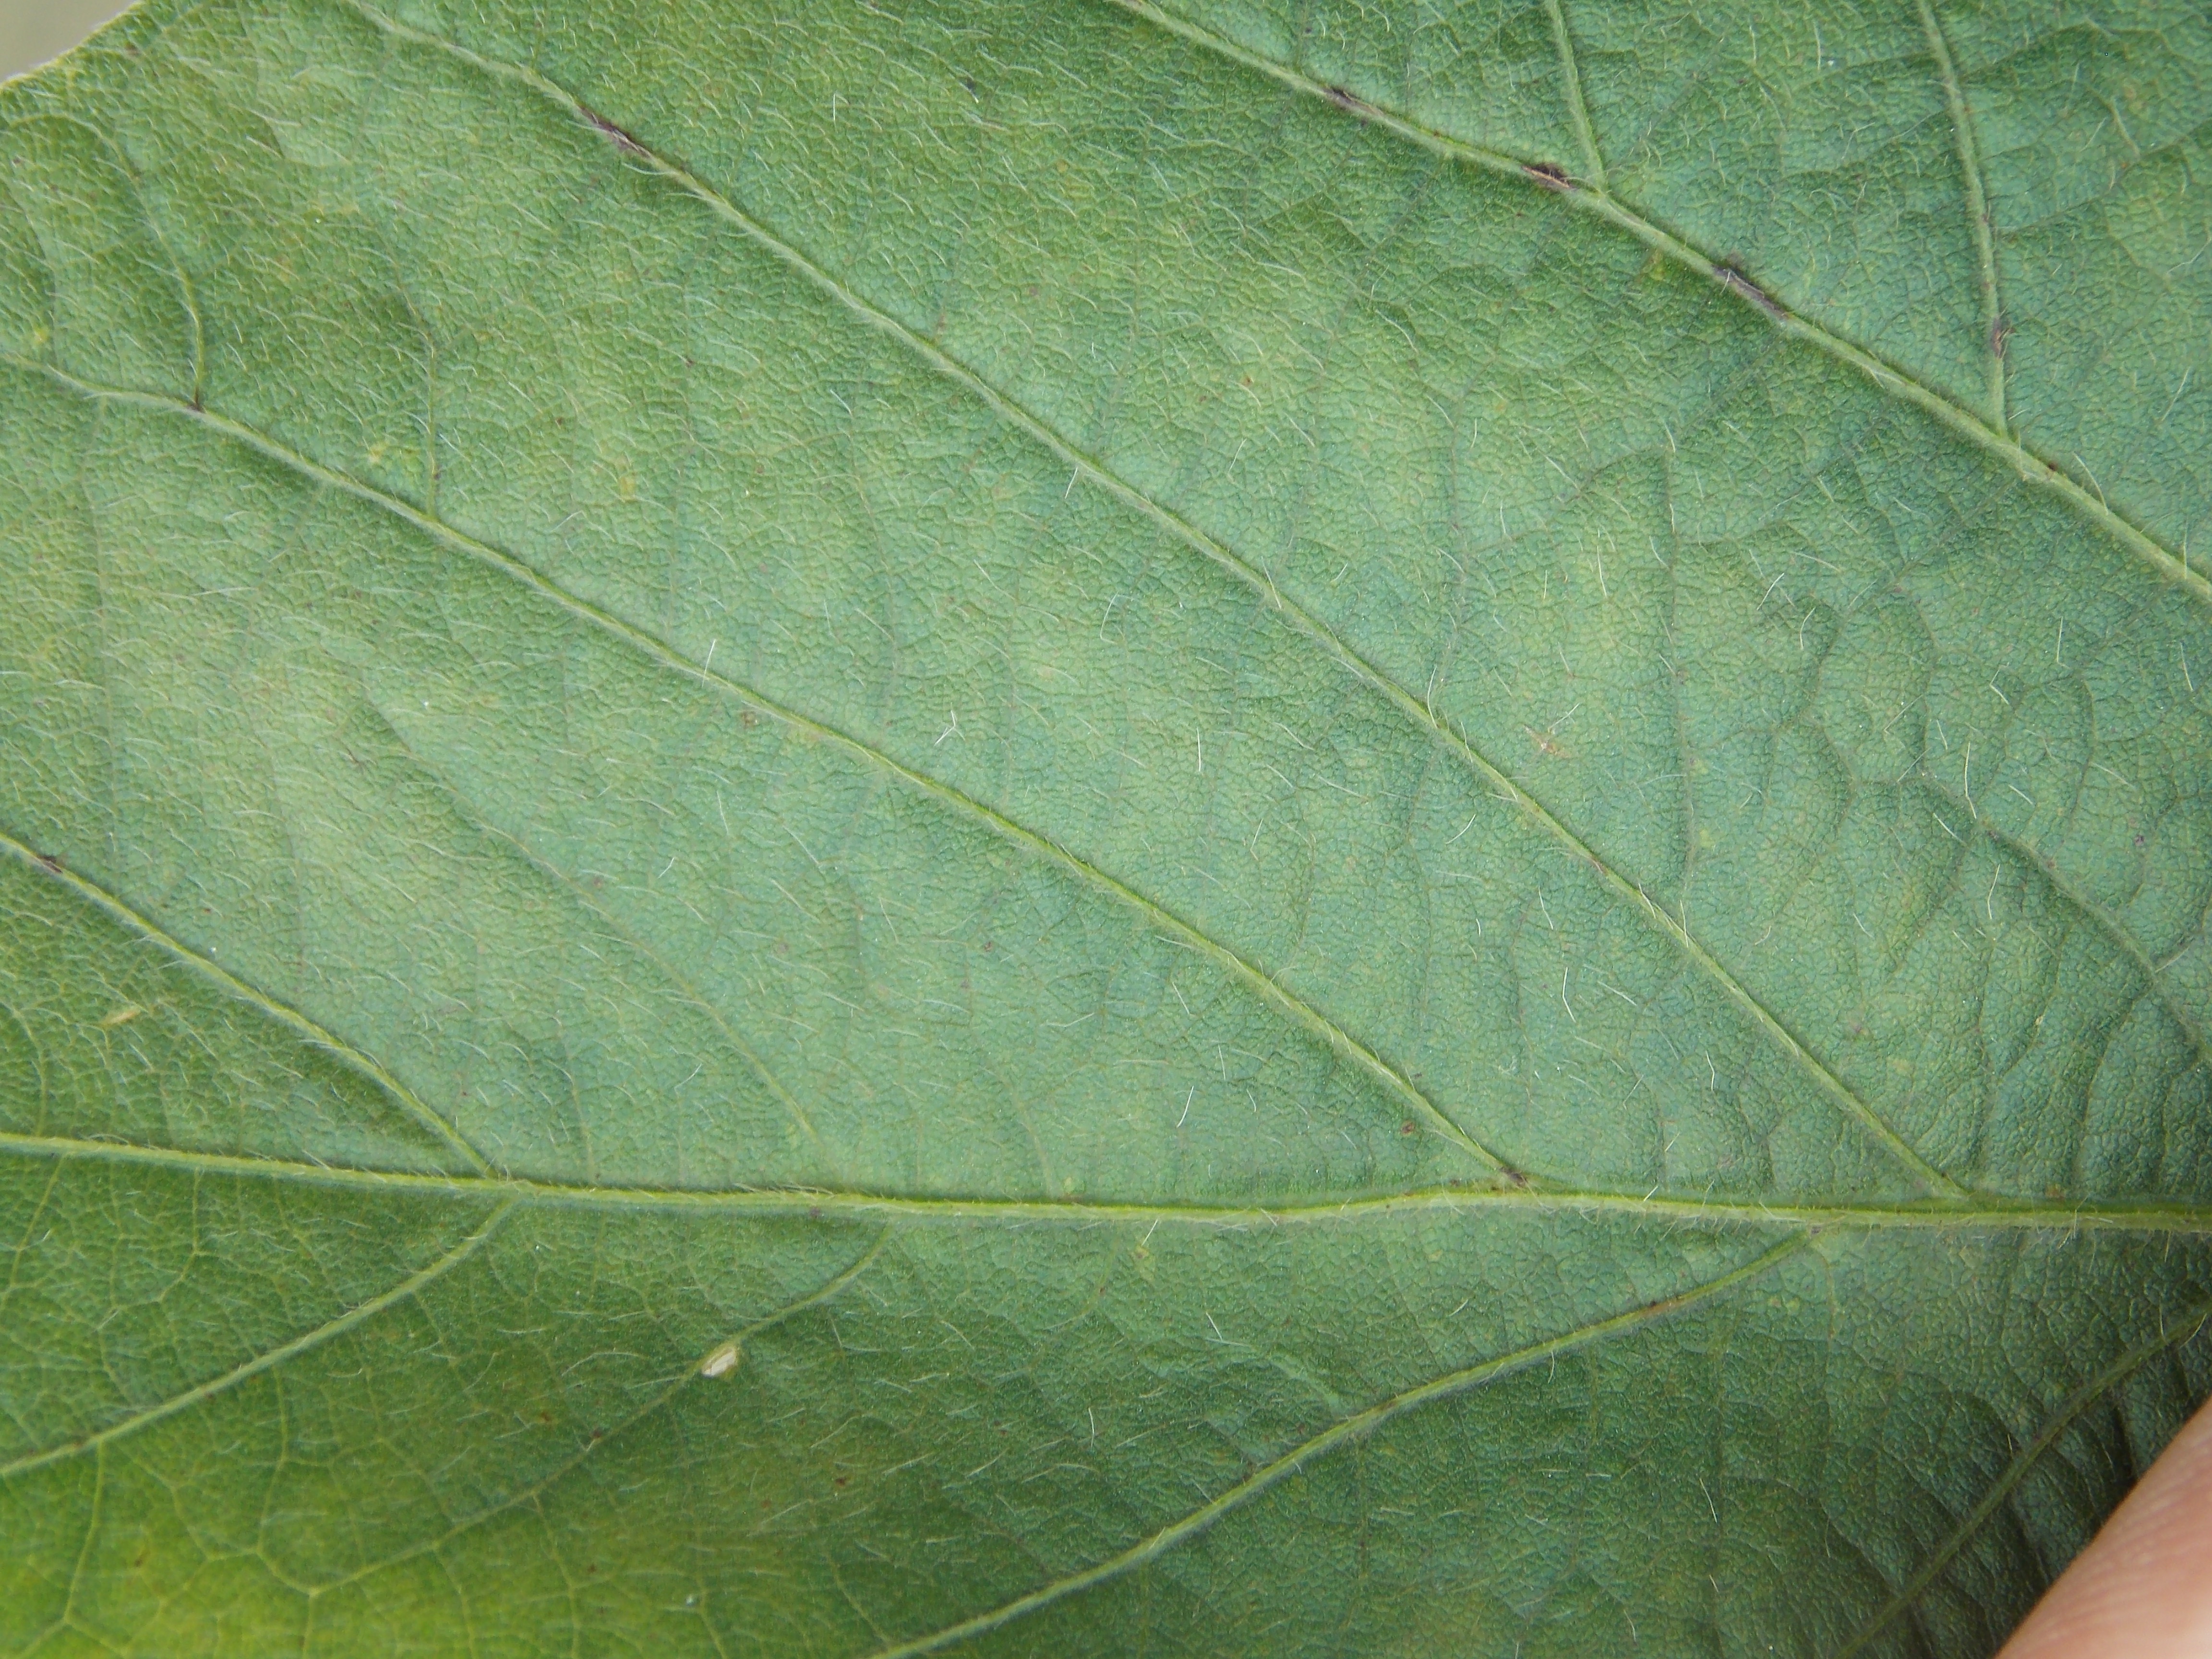
Label: Healthy